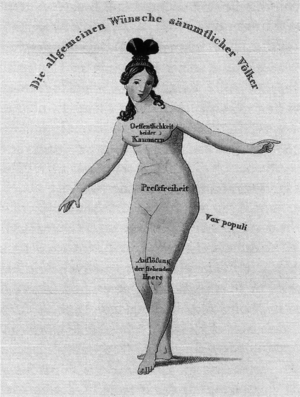
Les Vœux généraux de tous les peuples, caricature allemande de 1848 ironisant sur les revendications des révolutionnaires
Le terme gouvernement de mars désigne les gouvernements libéraux mis en place dans la plupart des États allemands en mars 1848 par les souverains
Friedrich Franz Karl Hecker, est un homme politique et un révolutionnaire allemand du milieu du XIXᵉ siècle.